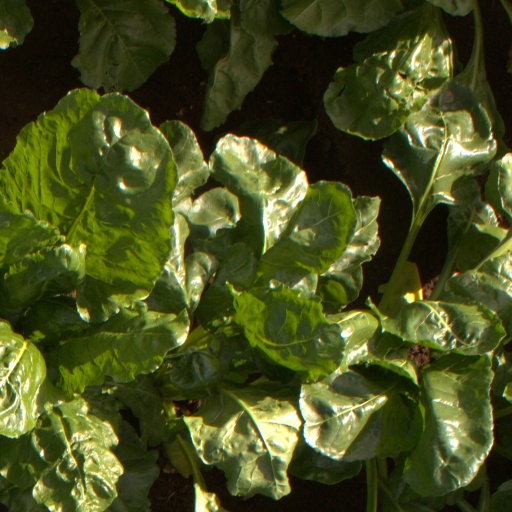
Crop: sugar beet